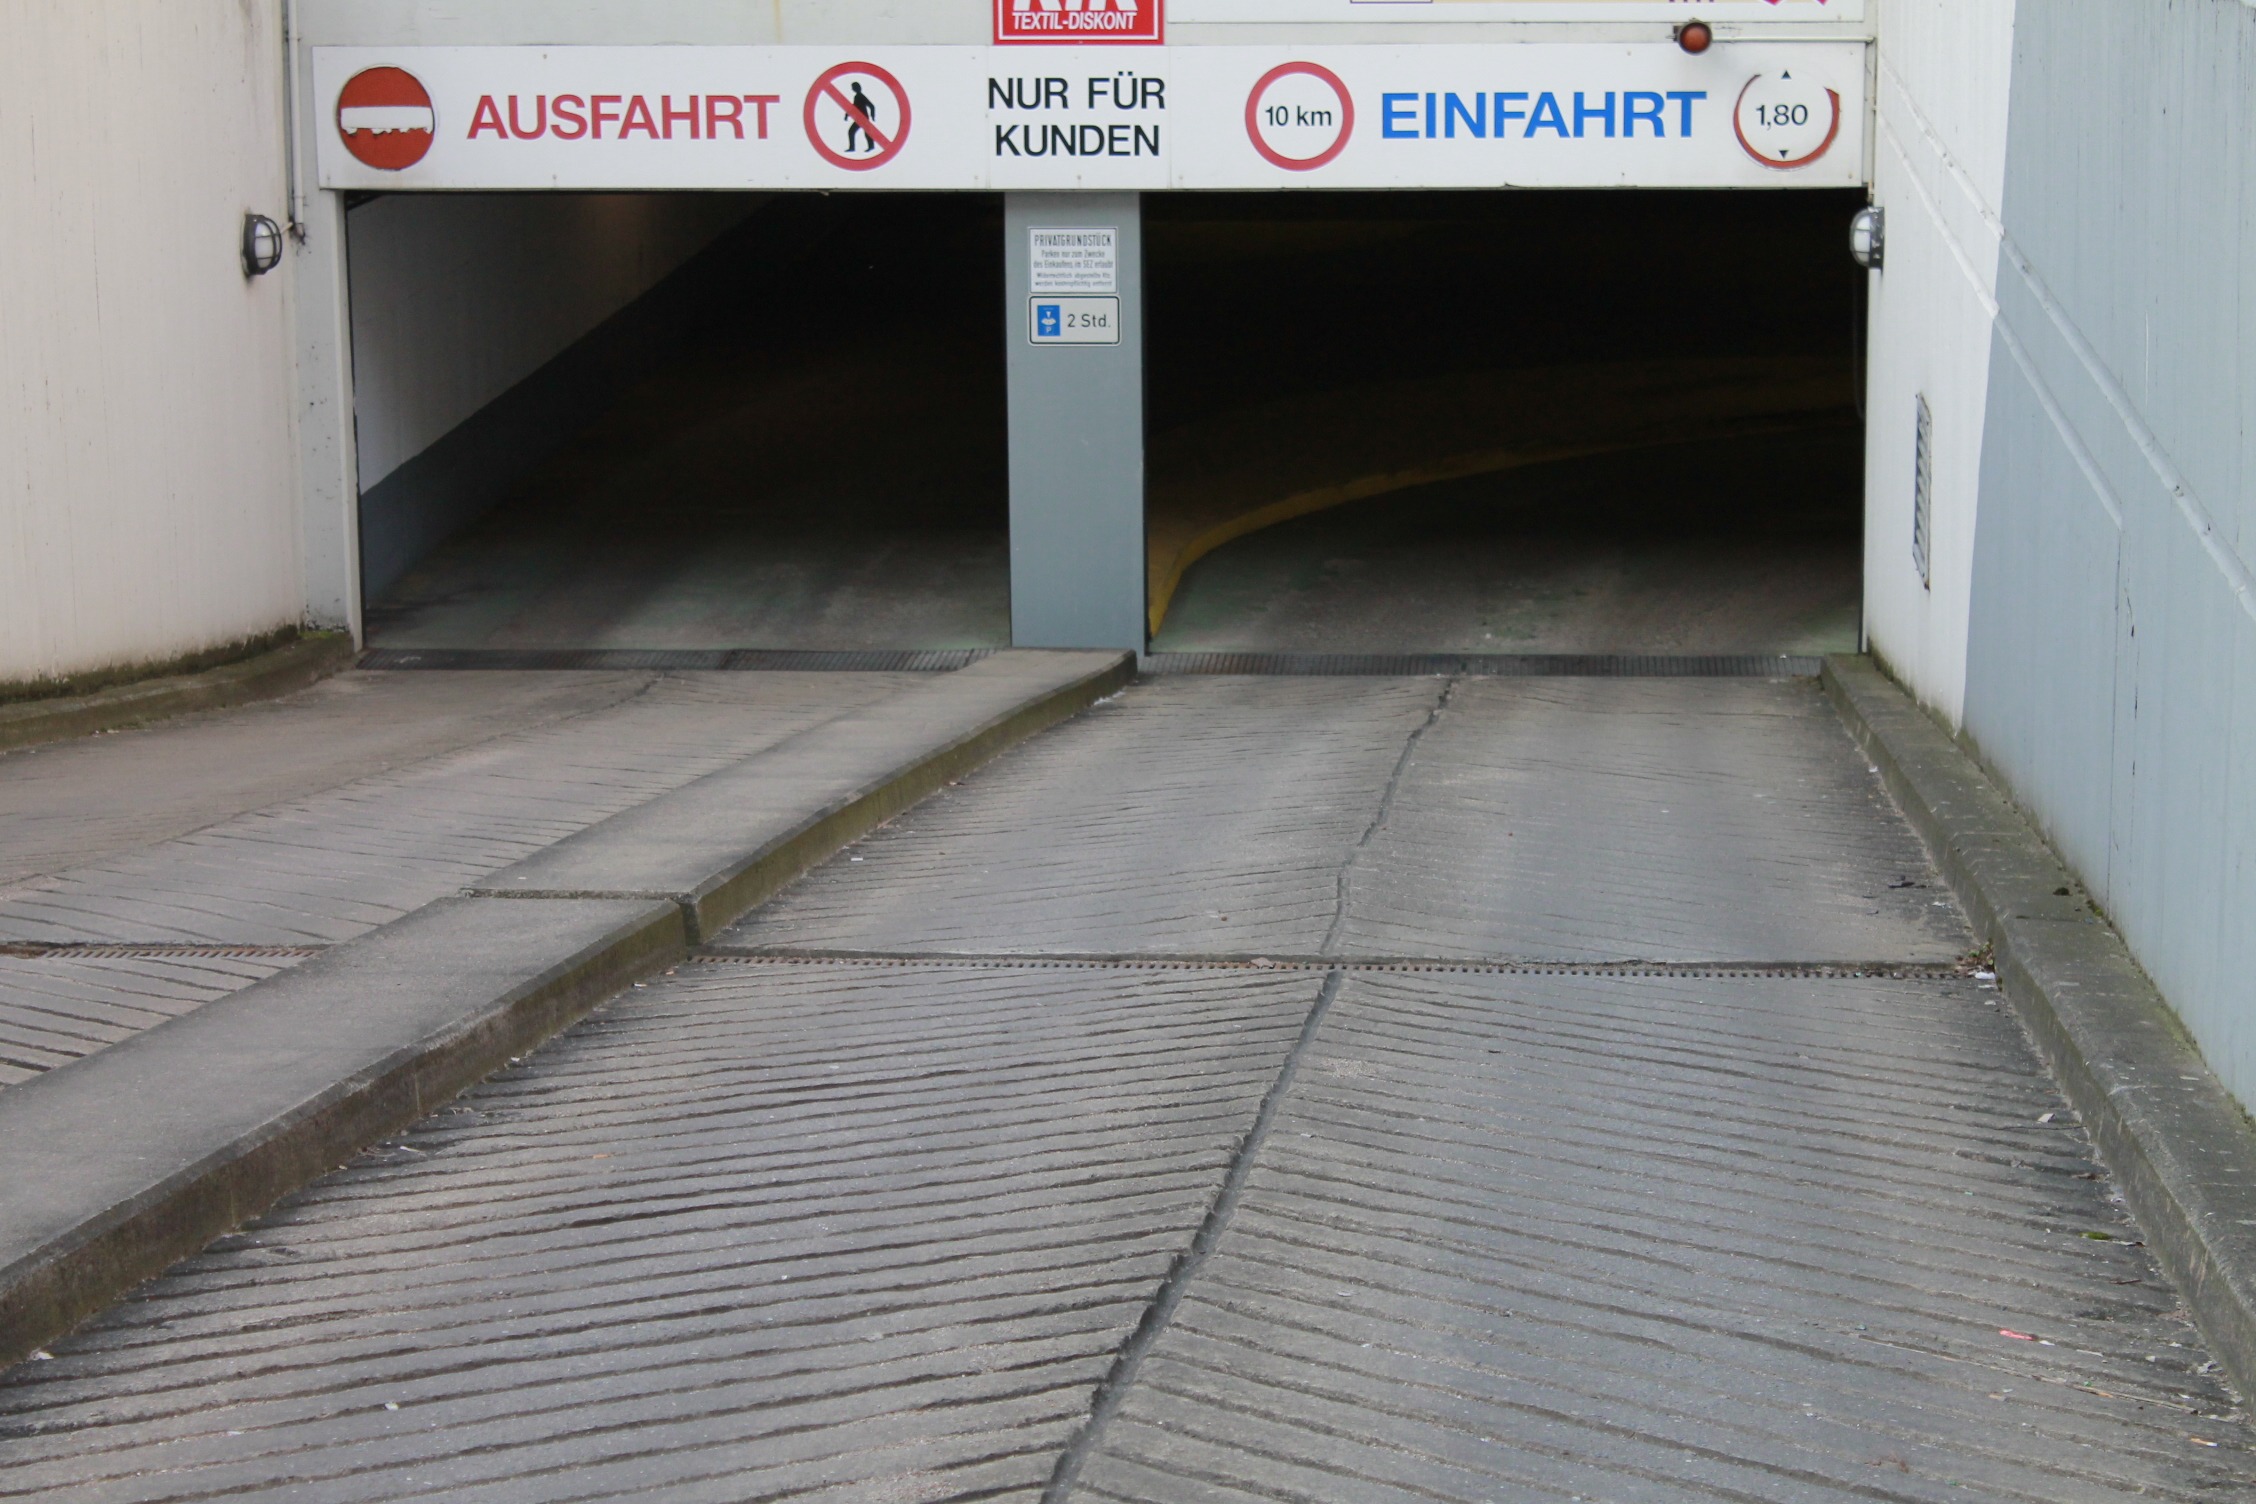
floor, roof, parking, downhill, gateway, flooring, underground car park, outdoor structure